Pavlo Melnyk

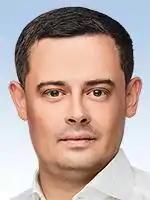
Official portrait, 2019

Pavlo Viktorovych Melnyk (born 26 June 1984) is a Ukrainian politician currently serving as a People's Deputy of Ukraine representing Ukraine's 81st electoral district as a member of Servant of the People since 2019.